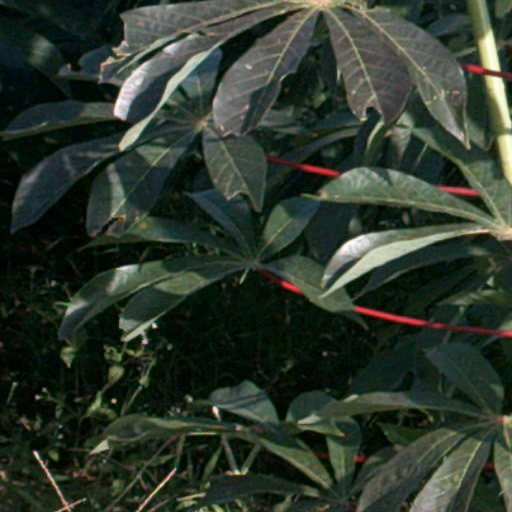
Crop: cassava